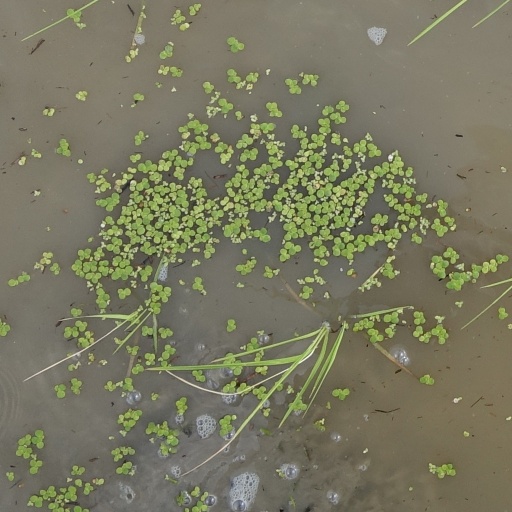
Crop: rice